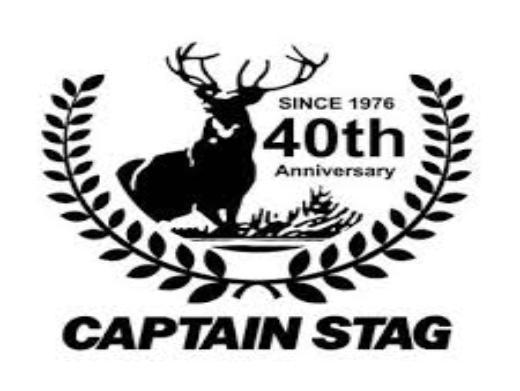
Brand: captain stag
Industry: Necessities